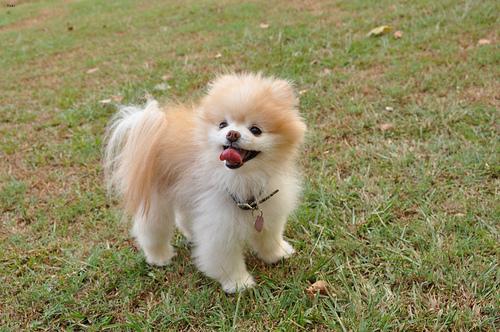
Breed: pomeranian